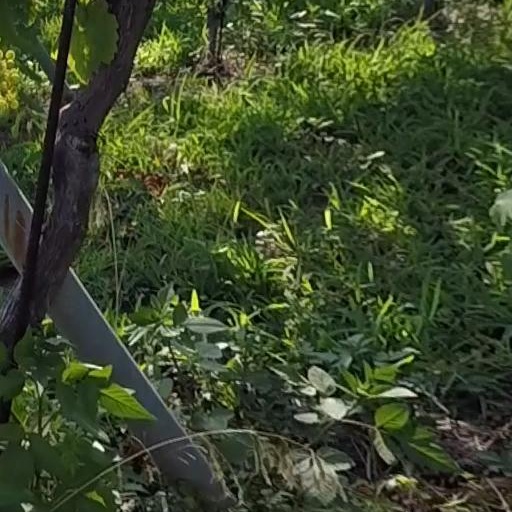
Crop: grape